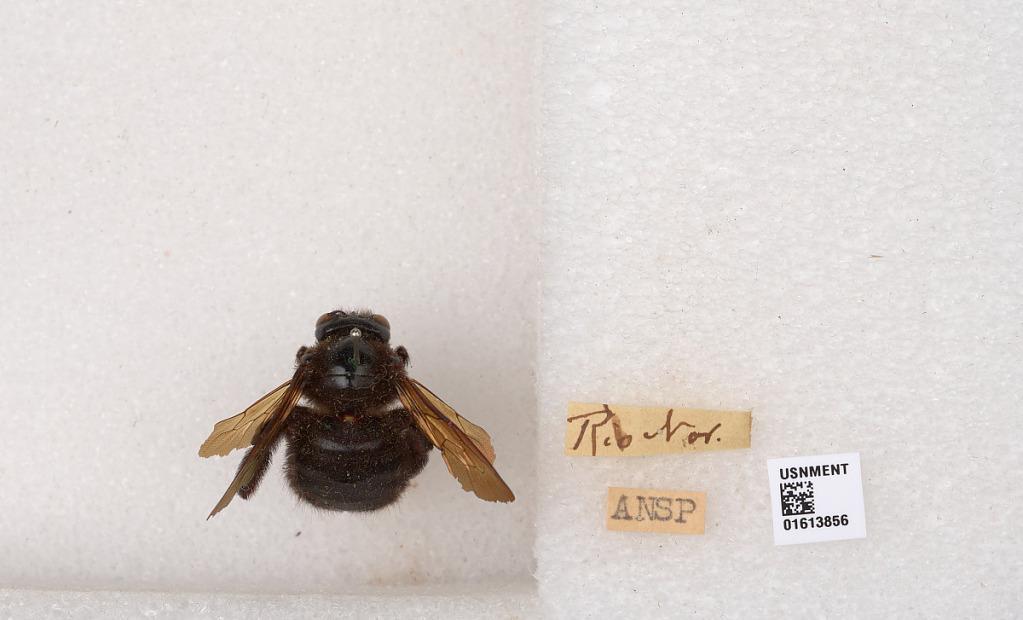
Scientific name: Xylocopa (Neoxylocopa) sp.
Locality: Rio Nor.